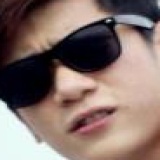
ca sĩ Vanh Leg